Baltic area runestones

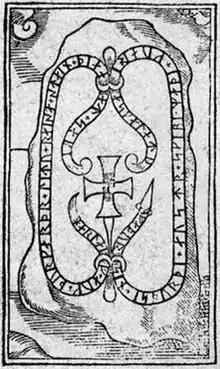
A drawing by Johan Bureus, before the stone disappeared.

This runestone is possibly in style Pr4 and it is located at the church of Össeby-Garn. It was made by the runemaster Visäte. The stone commemorates a man who either died in Viborg, Jutland, or in Vyborg, Karelia. Part of the inscription's text "he died in Véborg" is written on the design's cross, which may have indicated to those at home that Sigsteinn, while dying abroad, had received proper Christian burial treatment.